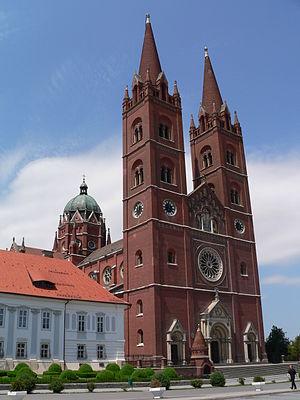
Đakovo est une ville et une municipalité située en Slavonie, dans le Comitat d'Osijek-Baranja, en Croatie. Au recensement de 2001, la municipalité comptait 30 092 habitants, dont 96,49 % de Croates et la ville seule comptait 20 912 habitants.
L'archidiocèse Đakovo-Osijek est un archidiocèse catholique de rite romain situé en Croatie. Il est actuellement administré par l'archevêque Đuro Hranić.
La Cathédrale Saint-Pierre de Đakovo est une cathédrale catholique située en Croatie dans la ville de Dakovo, construite sous l'autorité de Josip Juraj Strossmayer qui était l'évêque de l'Archidiocèse de Đakovo-Osijek